Landmarks in Buenos Aires

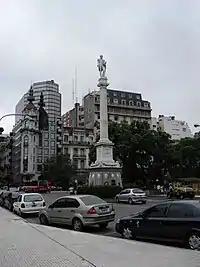
Lavalle

The monument is the work of the sculptor Pedro Costa, located in a circle on Tucumán street. It is made of marble and sandstone. It has a strong base and a column that supports the statue. It was carried out by the initiative of a Commission presided over by Bartolomé Mitre during the intendency of Torcuato of Alvear.